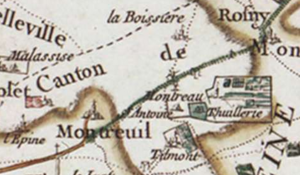
Montreuil-sous-Bois sur la carte de Cassini, xviiie siècle.
L'ancien château de Tillemont, se trouvait à Montreuil en Seine-Saint-Denis.
Montreuil [mɔ̃.tʁœj], qui fut également appelé Montreuil-sous-Bois, est une commune française située dans le département de la Seine-Saint-Denis dans la Métropole du Grand Paris, en région Île-de-France.